Precision diagnostics

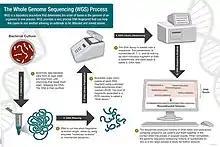
Example workflow of whole genome sequencing

Single-cell RNA sequencing and dual host-pathogen RNA sequencing are some of the commercially available RNA sequencing technologies. RNA-Seq allows clinicians to trace cancers when other diagnostic results are ambiguous. RNA sequencing allows further cell trajectory analysis that may give additional insight into cancer subtypes and patient backgrounds. As a more advanced version of whole genome sequencing, RNA sequencing gives additional information when creating an individual patient's treatment plan. The importance of RNA sequencing in the diagnostics of malignant disorders, such as leukoplakia, is increasing. Transcriptome analysis may also reveal disease progression in pro-malignant conditions. Such analysis allows for an individualized prognosis for each patient. The utilities for the sequencing of blood, bone marrow, or other bodily systems are becoming increasingly obvious. Using the database, clinicians may become more informed of the patient's situation.